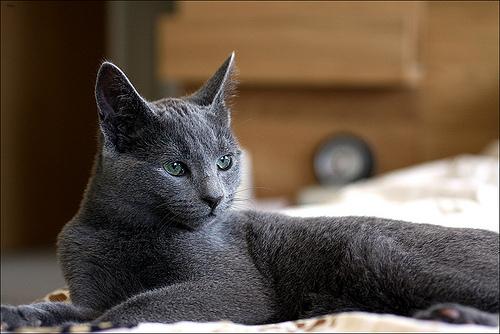
Breed: Russian Blue